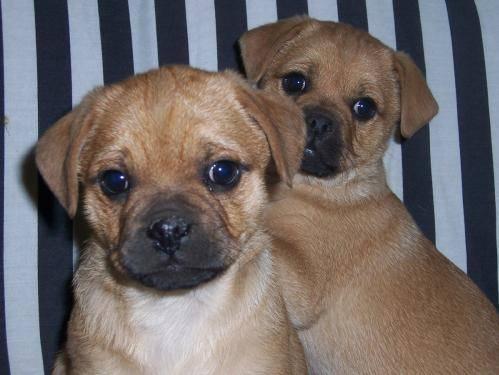
dog